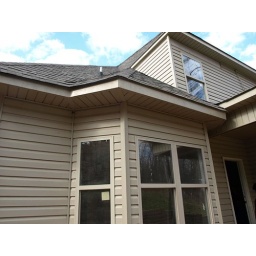
bay window in kitchen and roof line -- window for back bedroom